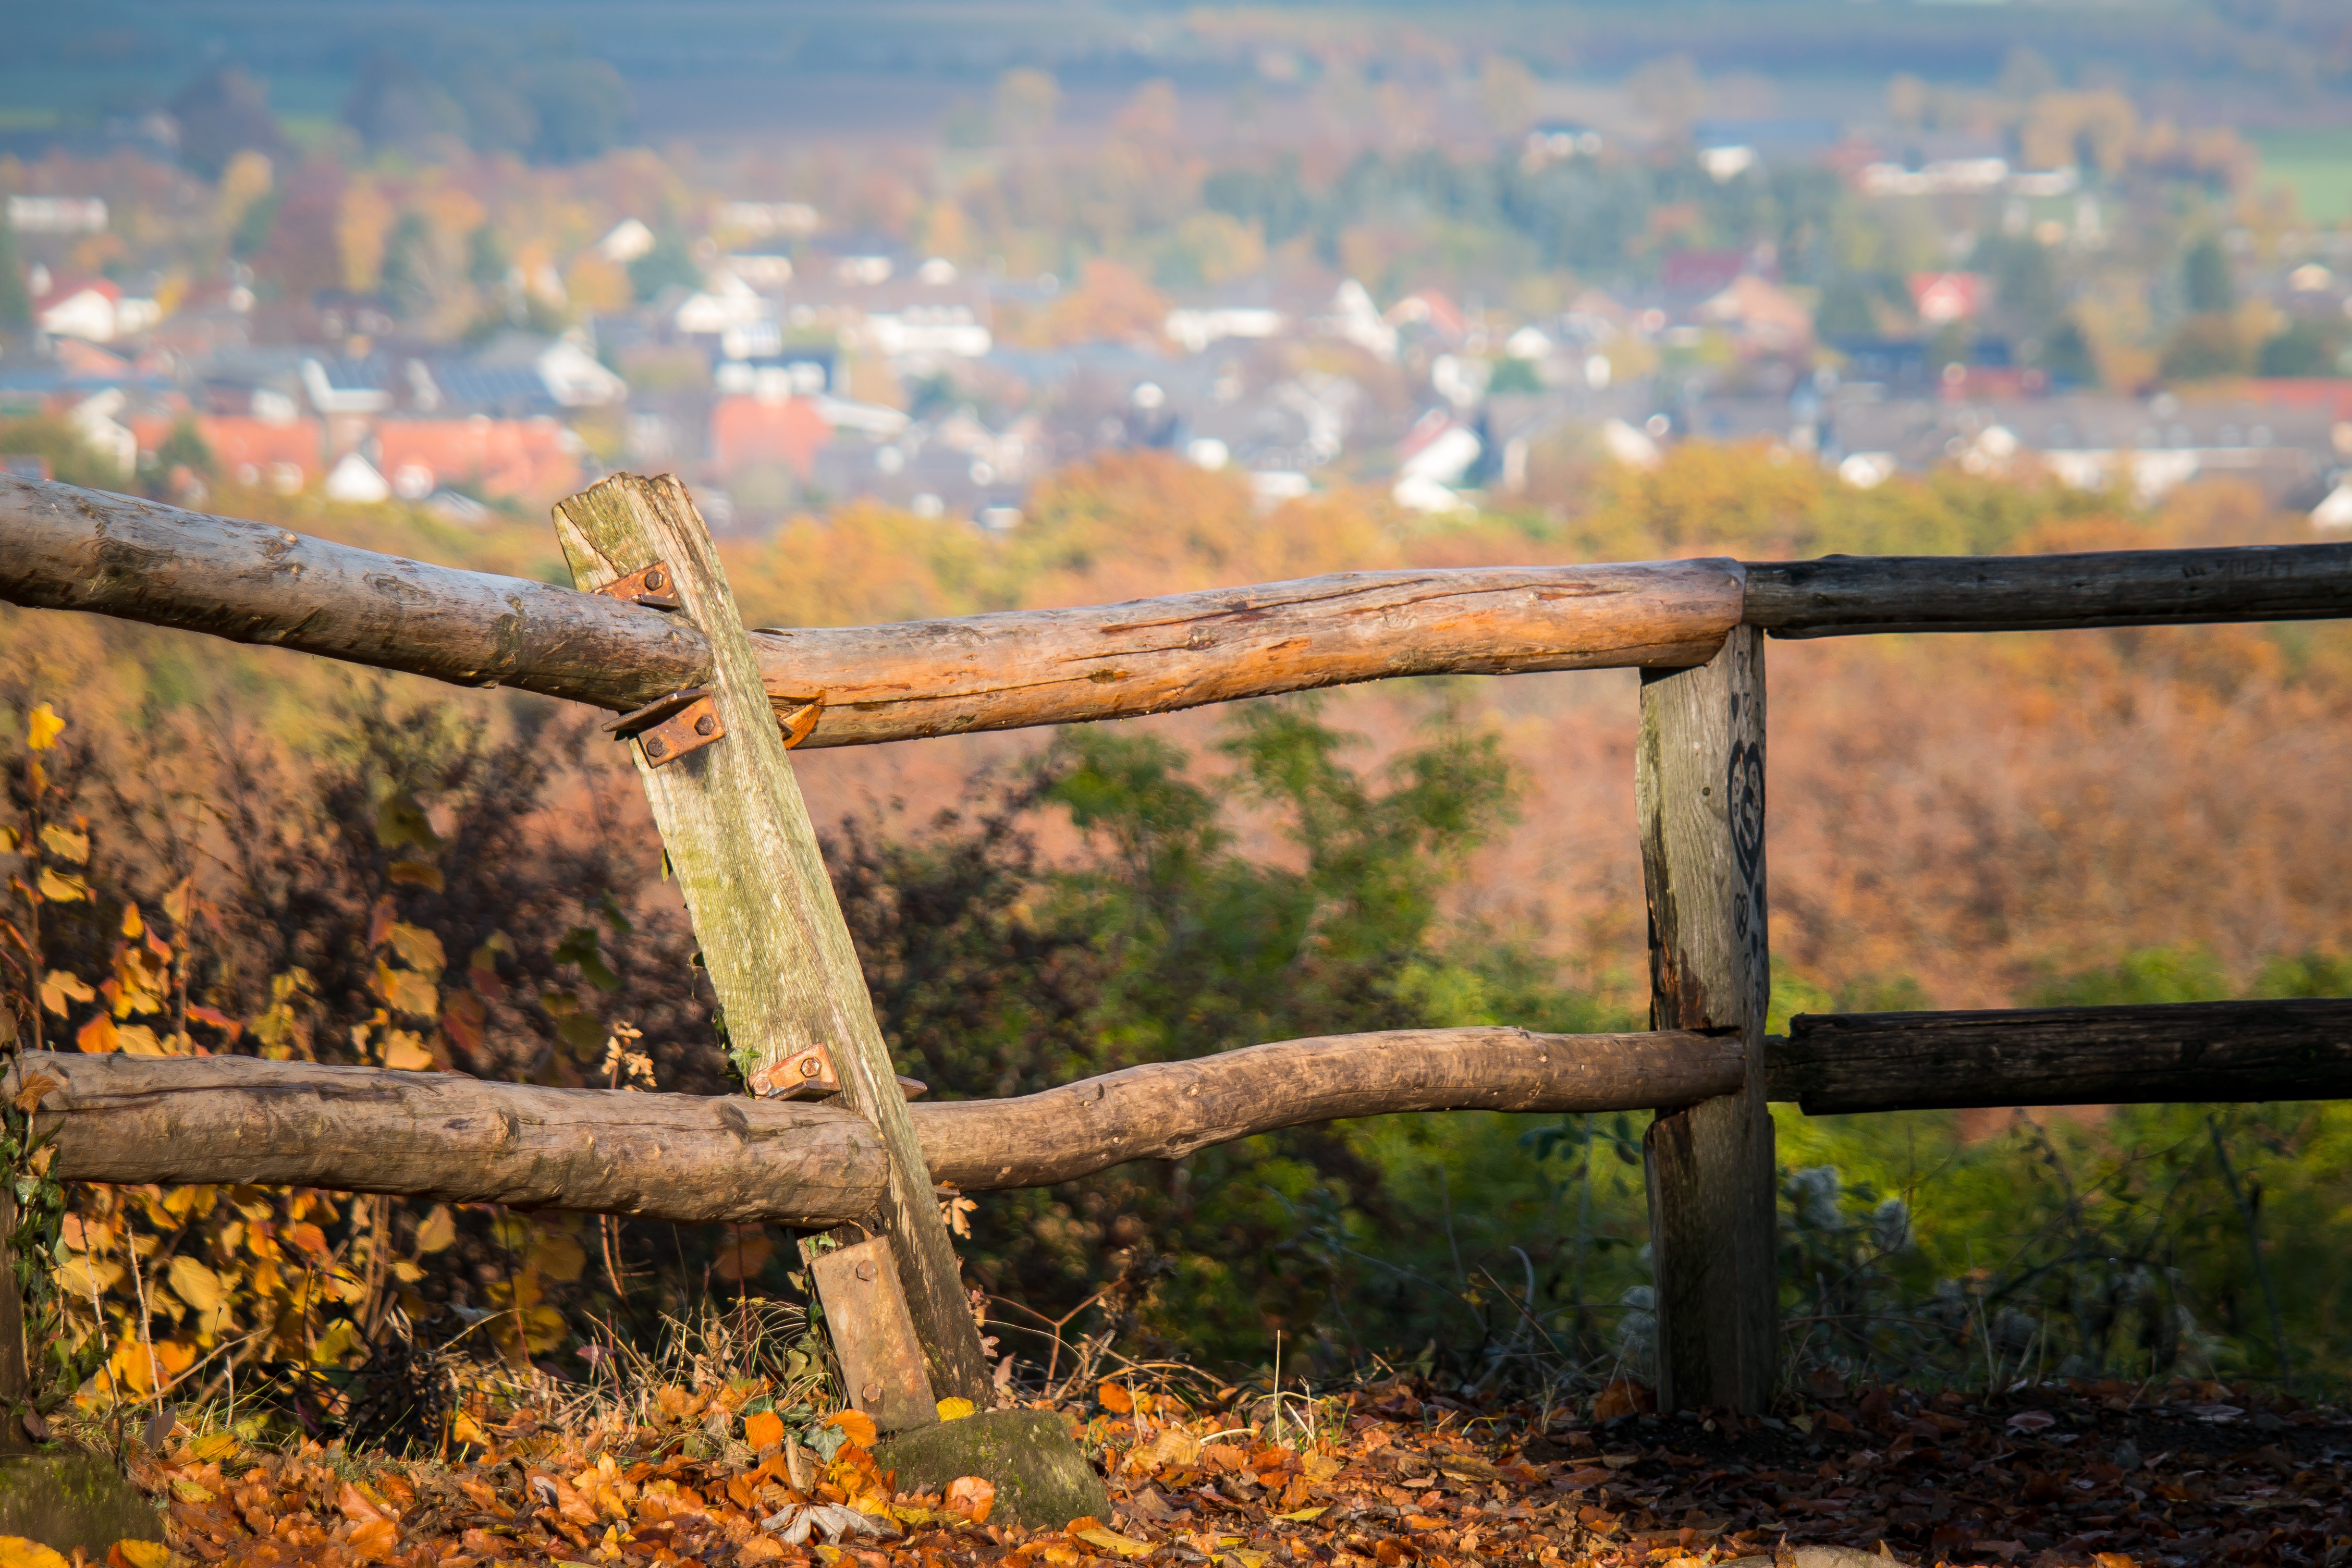
landscape, tree, nature, forest, grass, branch, fence, post, wood, sunlight, morning, leaf, village, pile, autumn, agriculture, wood pile, season, homes, habitat, abendstimmung, limit, rural area, wood fence, fence post, wooden posts, natural environment, woody plant